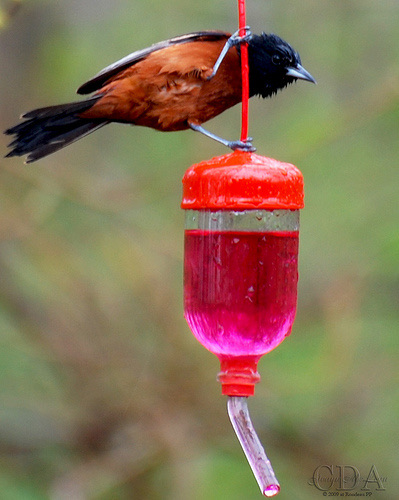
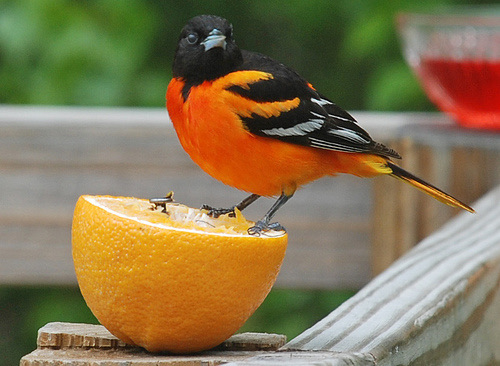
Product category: misc
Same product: yes